Adolphus Vane-Tempest

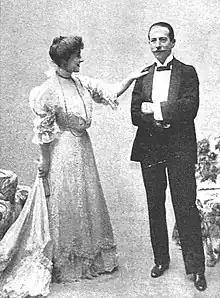
white woman and man side by side in early 20th-century clothes

Vane-Tempest was in the cast of Cecil Clay's farcical comedy "A Pantomime Rehearsal" at Toole's Theatre, after which he was engaged in 1892 by George Alexander for his company at the St James's Theatre, where he created the role of Mr Dumby in "Lady Windermere's Fan" in February of that year. In 1893 he played Sir George Orreyed in Arthur Wing Pinero's "The Second Mrs Tanqueray". "The Morning Post" commented that he "gave a capital idea of the imbecile baronet", and "The Era" called him "remarkably clever in realising the vulgar, brutish character of the young baronet".